Aruba

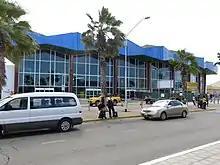
The Arrivals building at Queen Beatrix International Airport

Along with the Netherlands, Curaçao, and Sint Maarten, Aruba is a constituent country of the Kingdom of the Netherlands, with internal autonomy. Matters such as foreign affairs and defence are handled by the Netherlands. Aruba's politics take place within a framework of a 21-member Staten (Parliament) and an eight-member Cabinet; the Staten's 21 members are elected by direct, popular vote to serve a four-year term. The governor of Aruba is appointed for a six-year term by the monarch, and the prime minister and deputy prime minister are indirectly elected by the Staten for four-year terms.